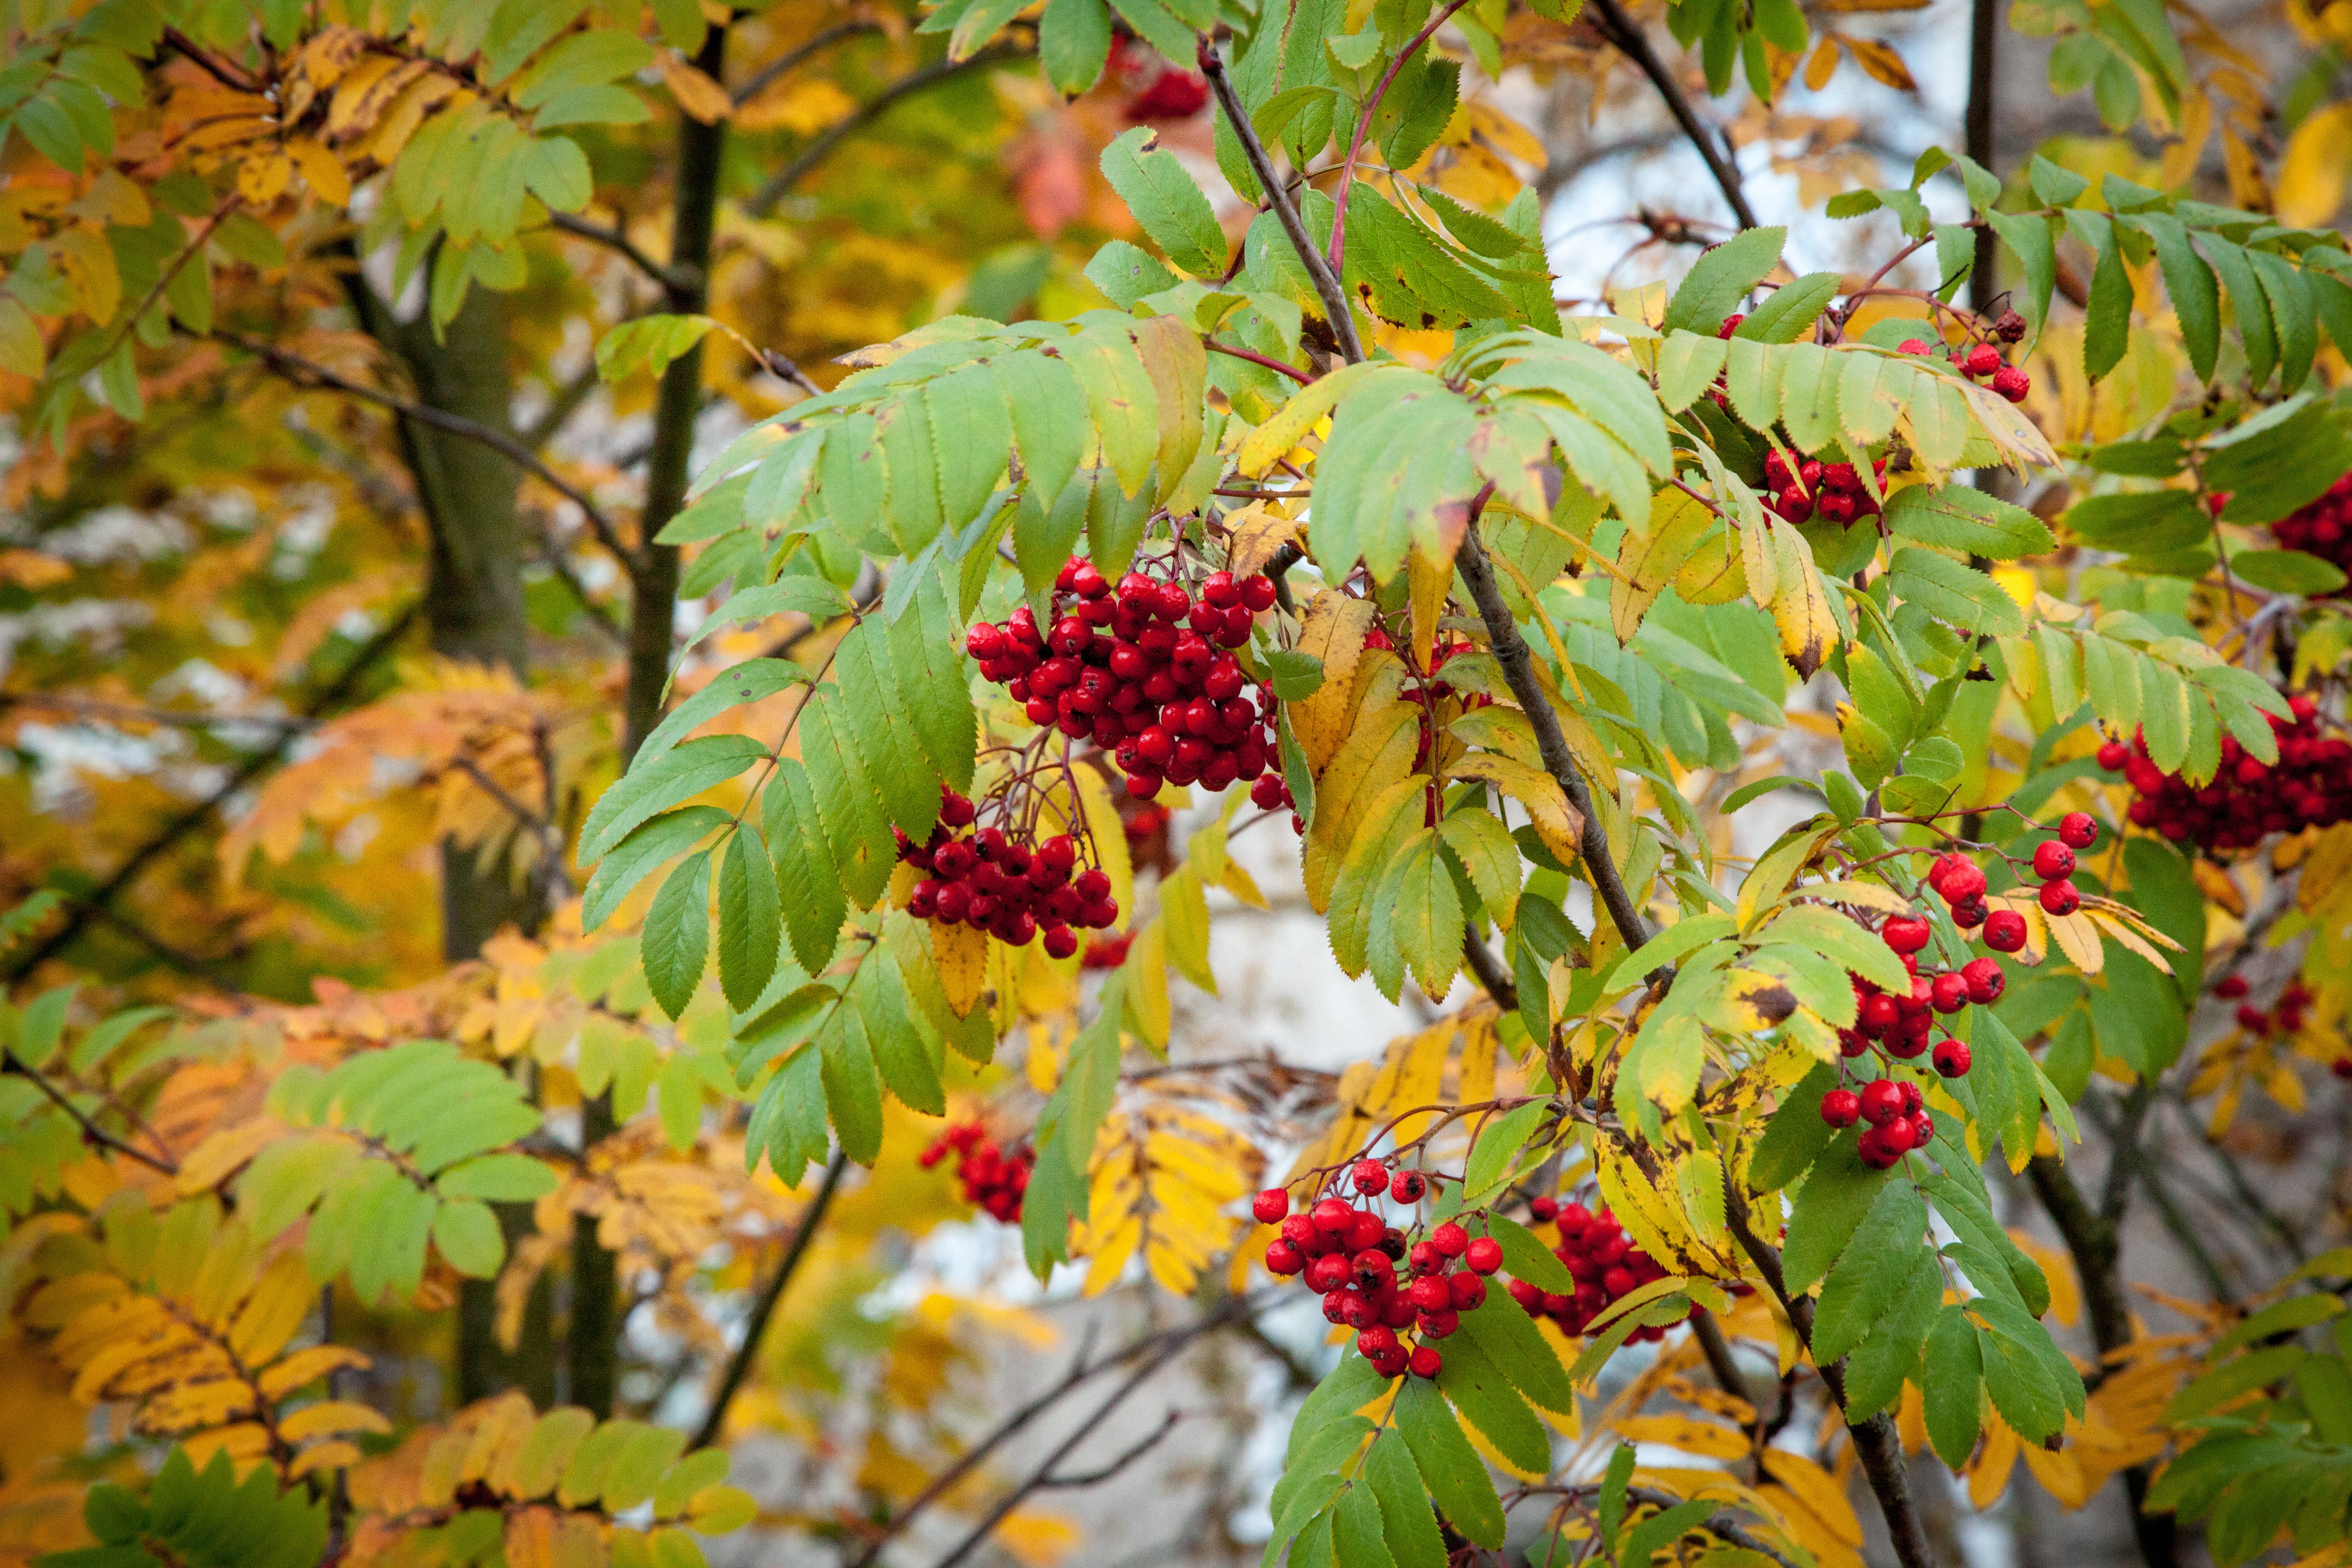
tree, nature, branch, bokeh, plant, bunch, fruit, berry, sunlight, leaf, fall, flower, rustic, orange, food, green, red, harvest, produce, natural, evergreen, autumn, botany, healthy, flora, season, leaves, berries, shrub, branches, deciduous, beautiful, colored, rowan, organic, harvested, rowanberry, flowering plant, shades of re, woody plant, land plant